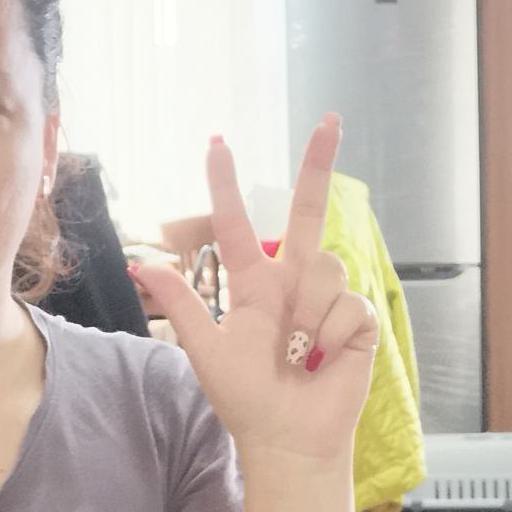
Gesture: three2